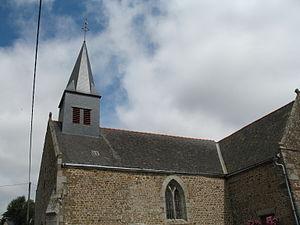
Église de La Pellerine. Brezhoneg: Iliz La Pellerine (Mayenne).
La liste des églises de la Mayenne recense de manière exhaustive les églises, cathédrale et basiliques situées dans le département français de la Mayenne.
La Pellerine est une commune française, située dans le département de la Mayenne en région Pays de la Loire, peuplée de 340 habitants.